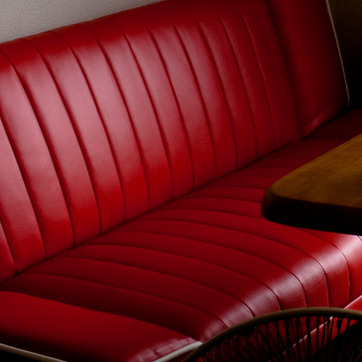
Material: leather